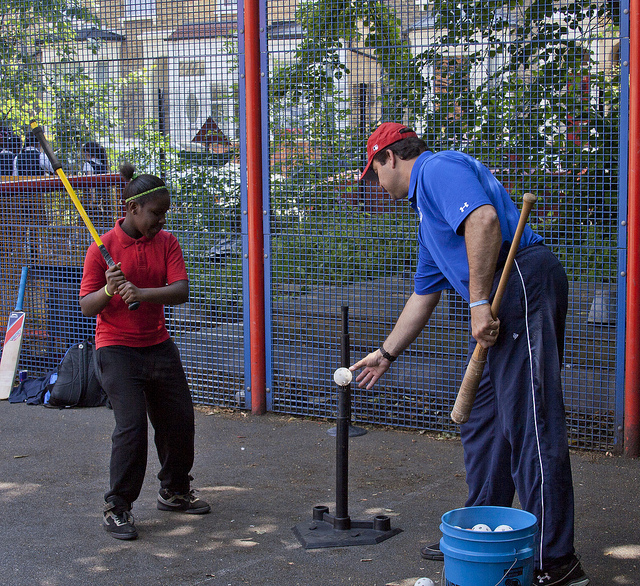
hai người đang cầm gậy chơi bóng chày ngoài sân